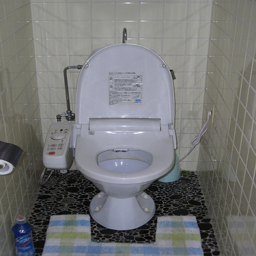
An electric toilet with a panel for controls
A white toilet sitting in a bathroom surrounded by tiled walls.
A bathroom toilet has a checkered rug near it.
A high tech toilet with a page of instructions under the lid.
The bathroom is clean and ready for customers to use.